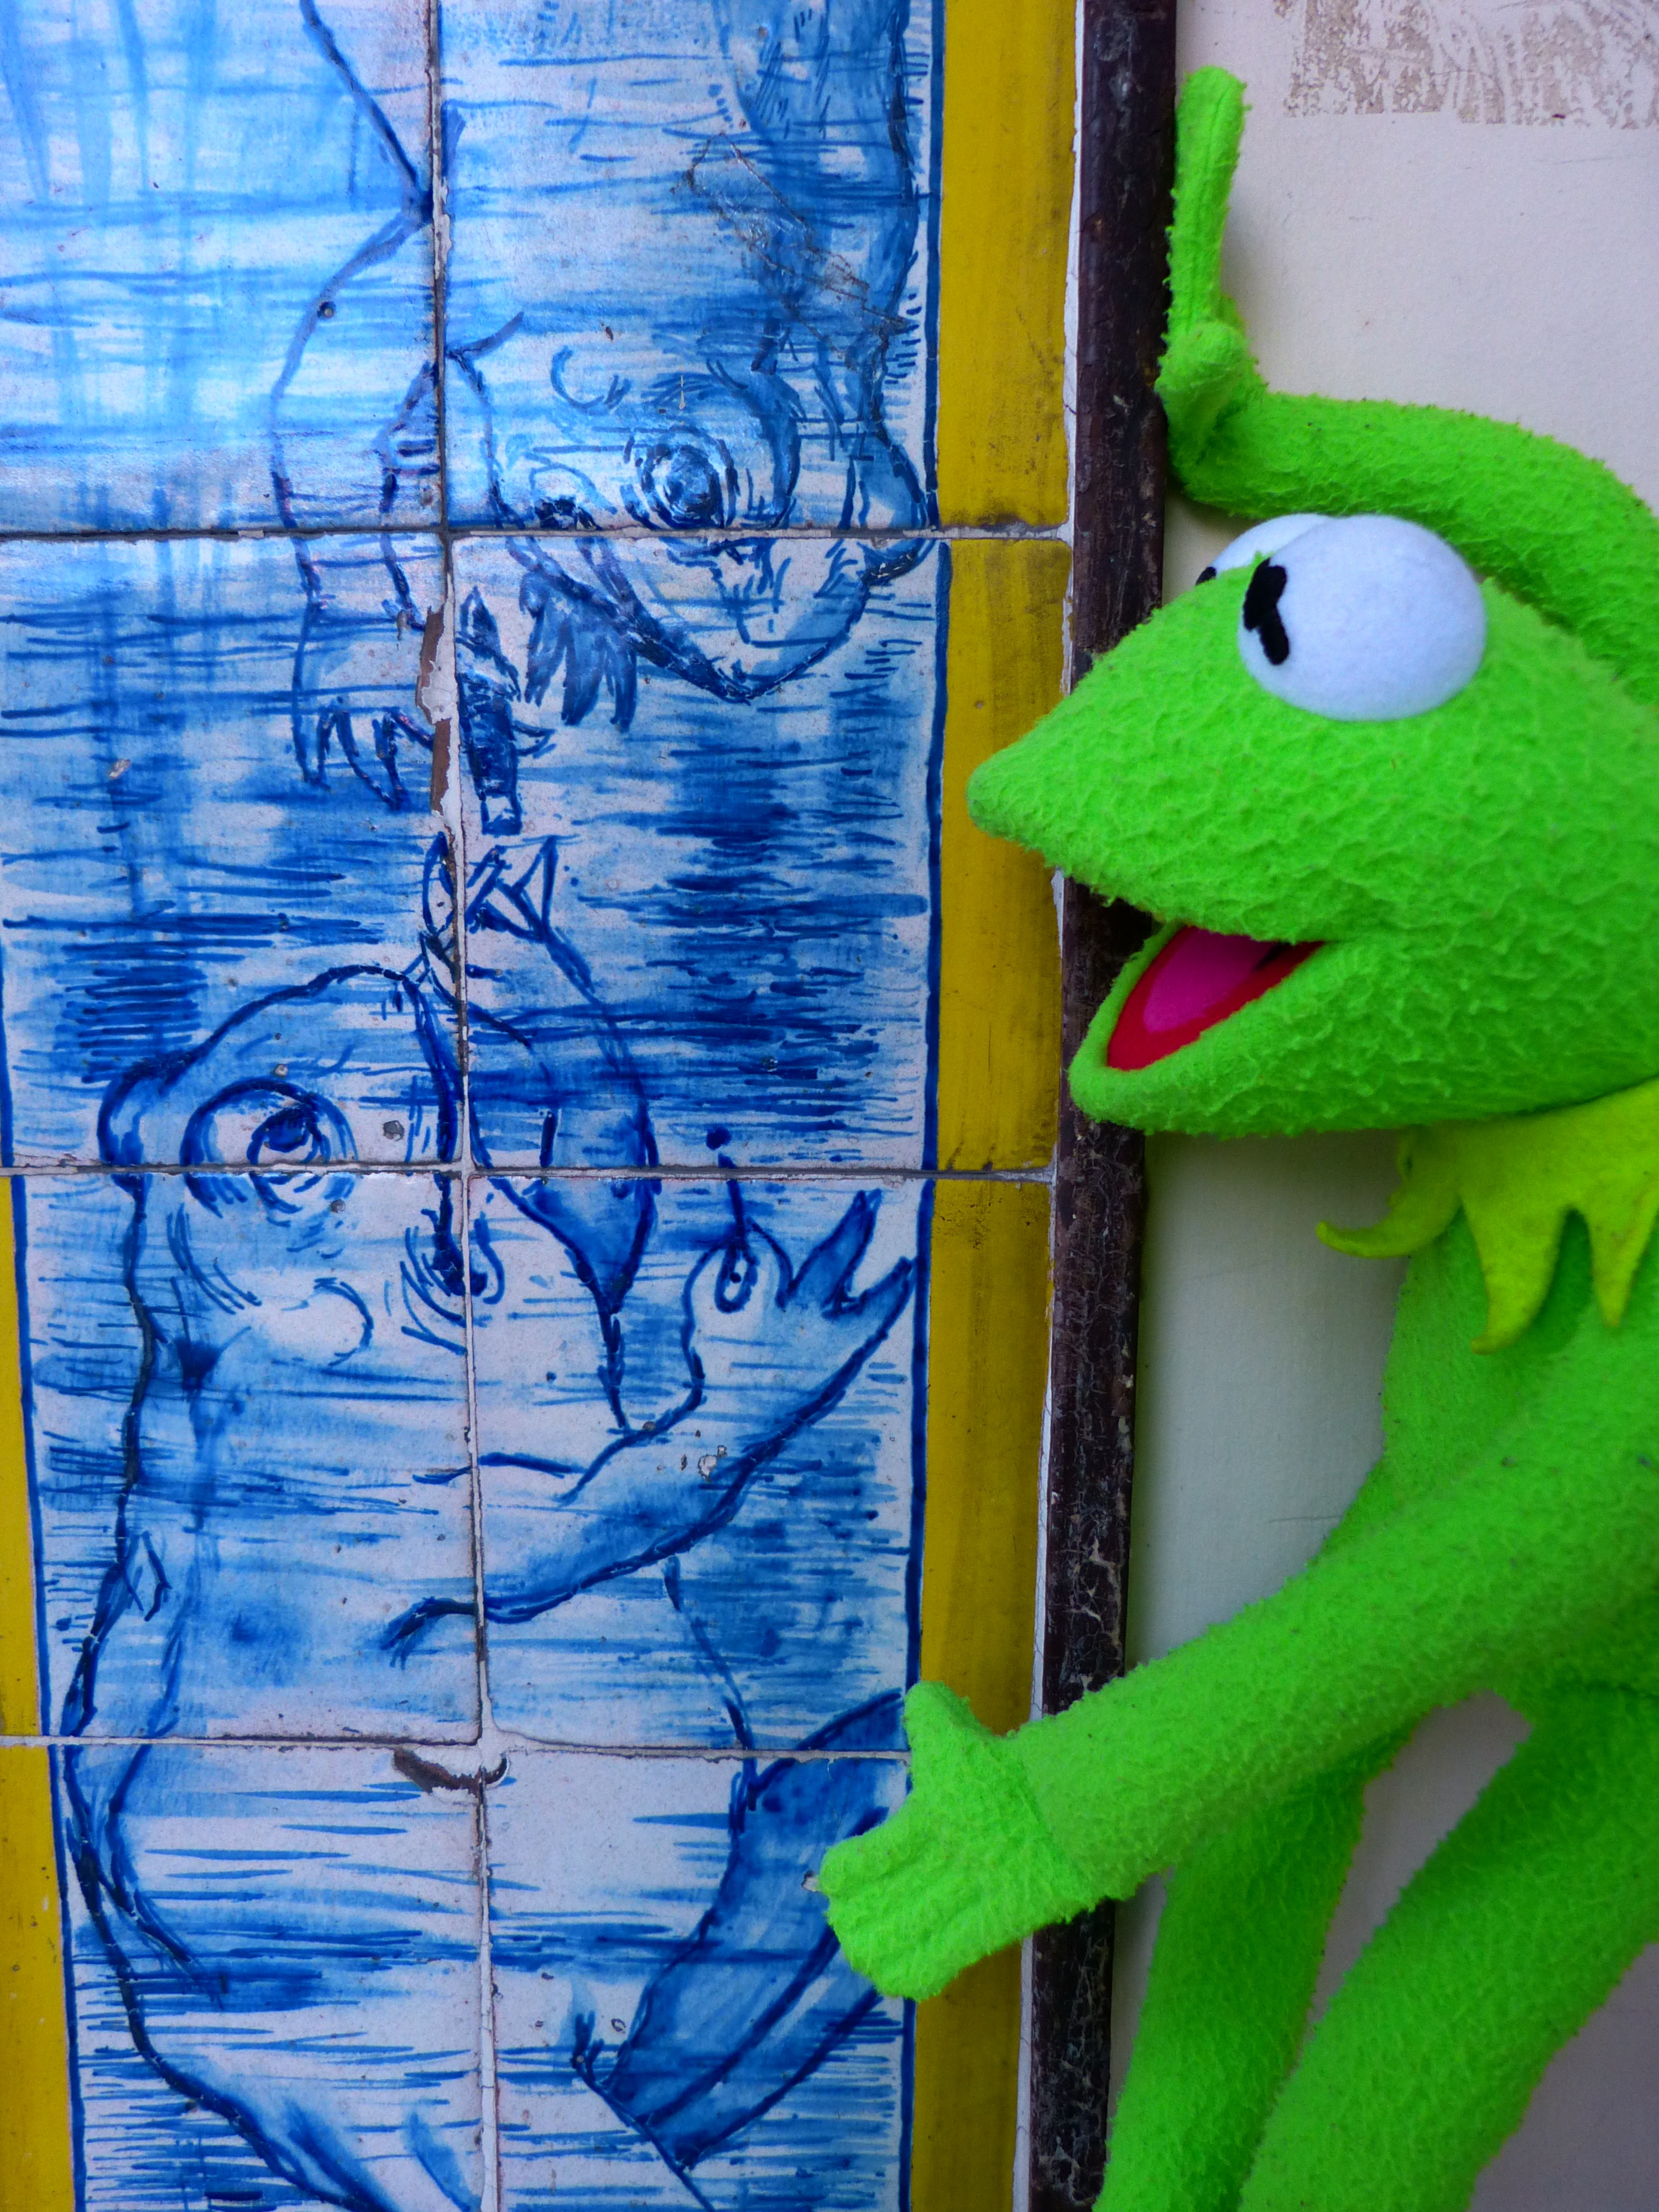
smoking, green, color, tile, blue, frog, toad, art, illustration, kermit, azulejos